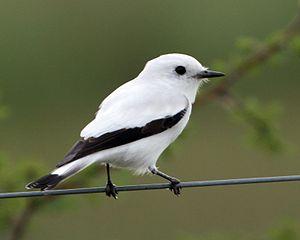
La province d'Entre Ríos est une province de l'Argentine située au nord de la province de Buenos Aires, au sud de la province de Corrientes, à l'est de la province de Santa Fe et à l'ouest de l'Uruguay.
Le Pépoaza irupéro est une espèce de passereaux de la famille des Tyrannidae.